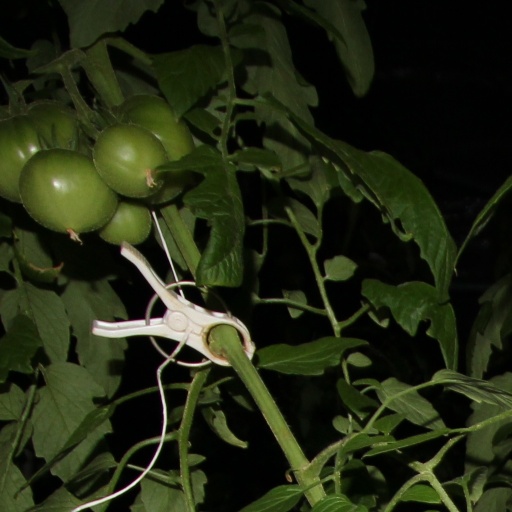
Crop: tomato